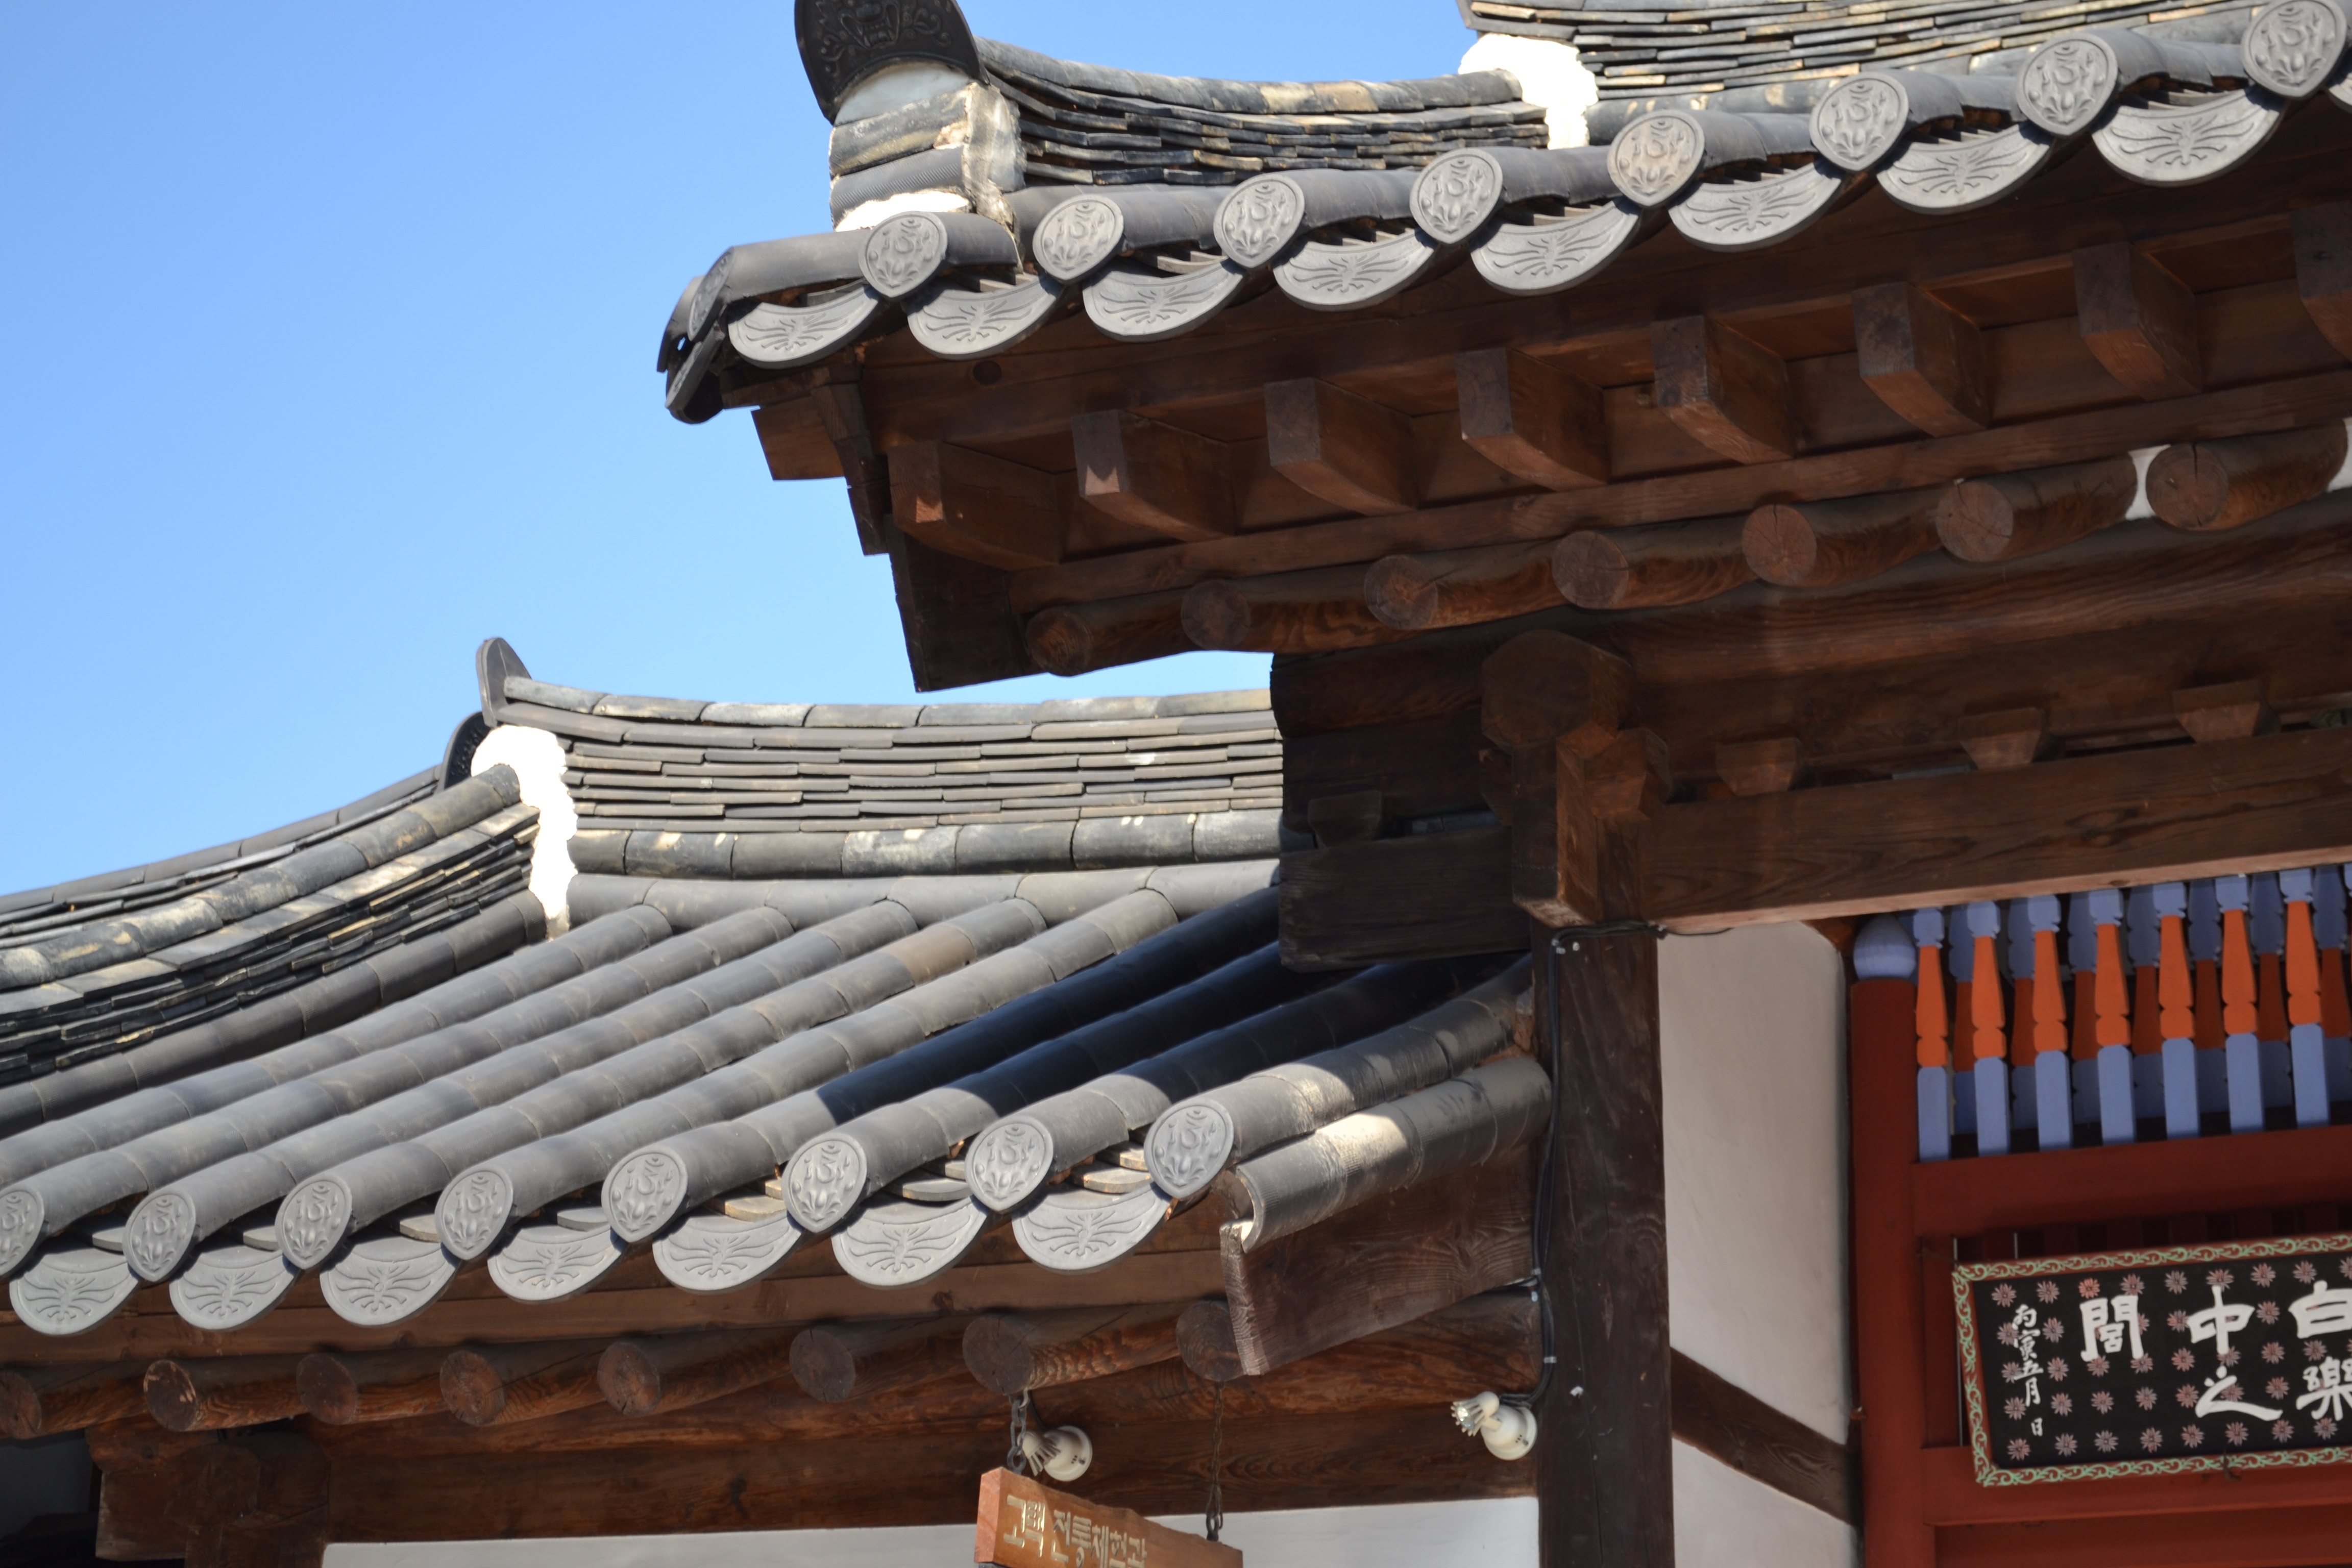
wood, roof, place of worship, temple, shrine, republic of korea, jeonju, shinto shrine, giwajip, baluster, outdoor structure, hanok village